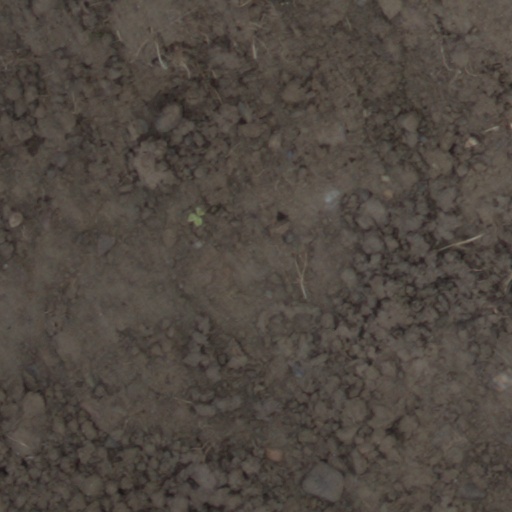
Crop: wheat